Réunion

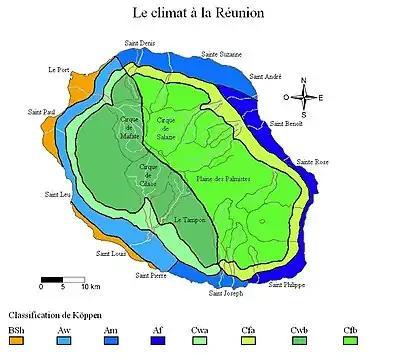
Köppen climate classification map of Réunion

Réunion is characterized by a humid tropical climate, tempered by the oceanic influence of the trade winds blowing from east to west. The climate of Réunion is characterized by its great variability, mainly due to the imposing relief of the island, which produces numerous distinct microclimates.